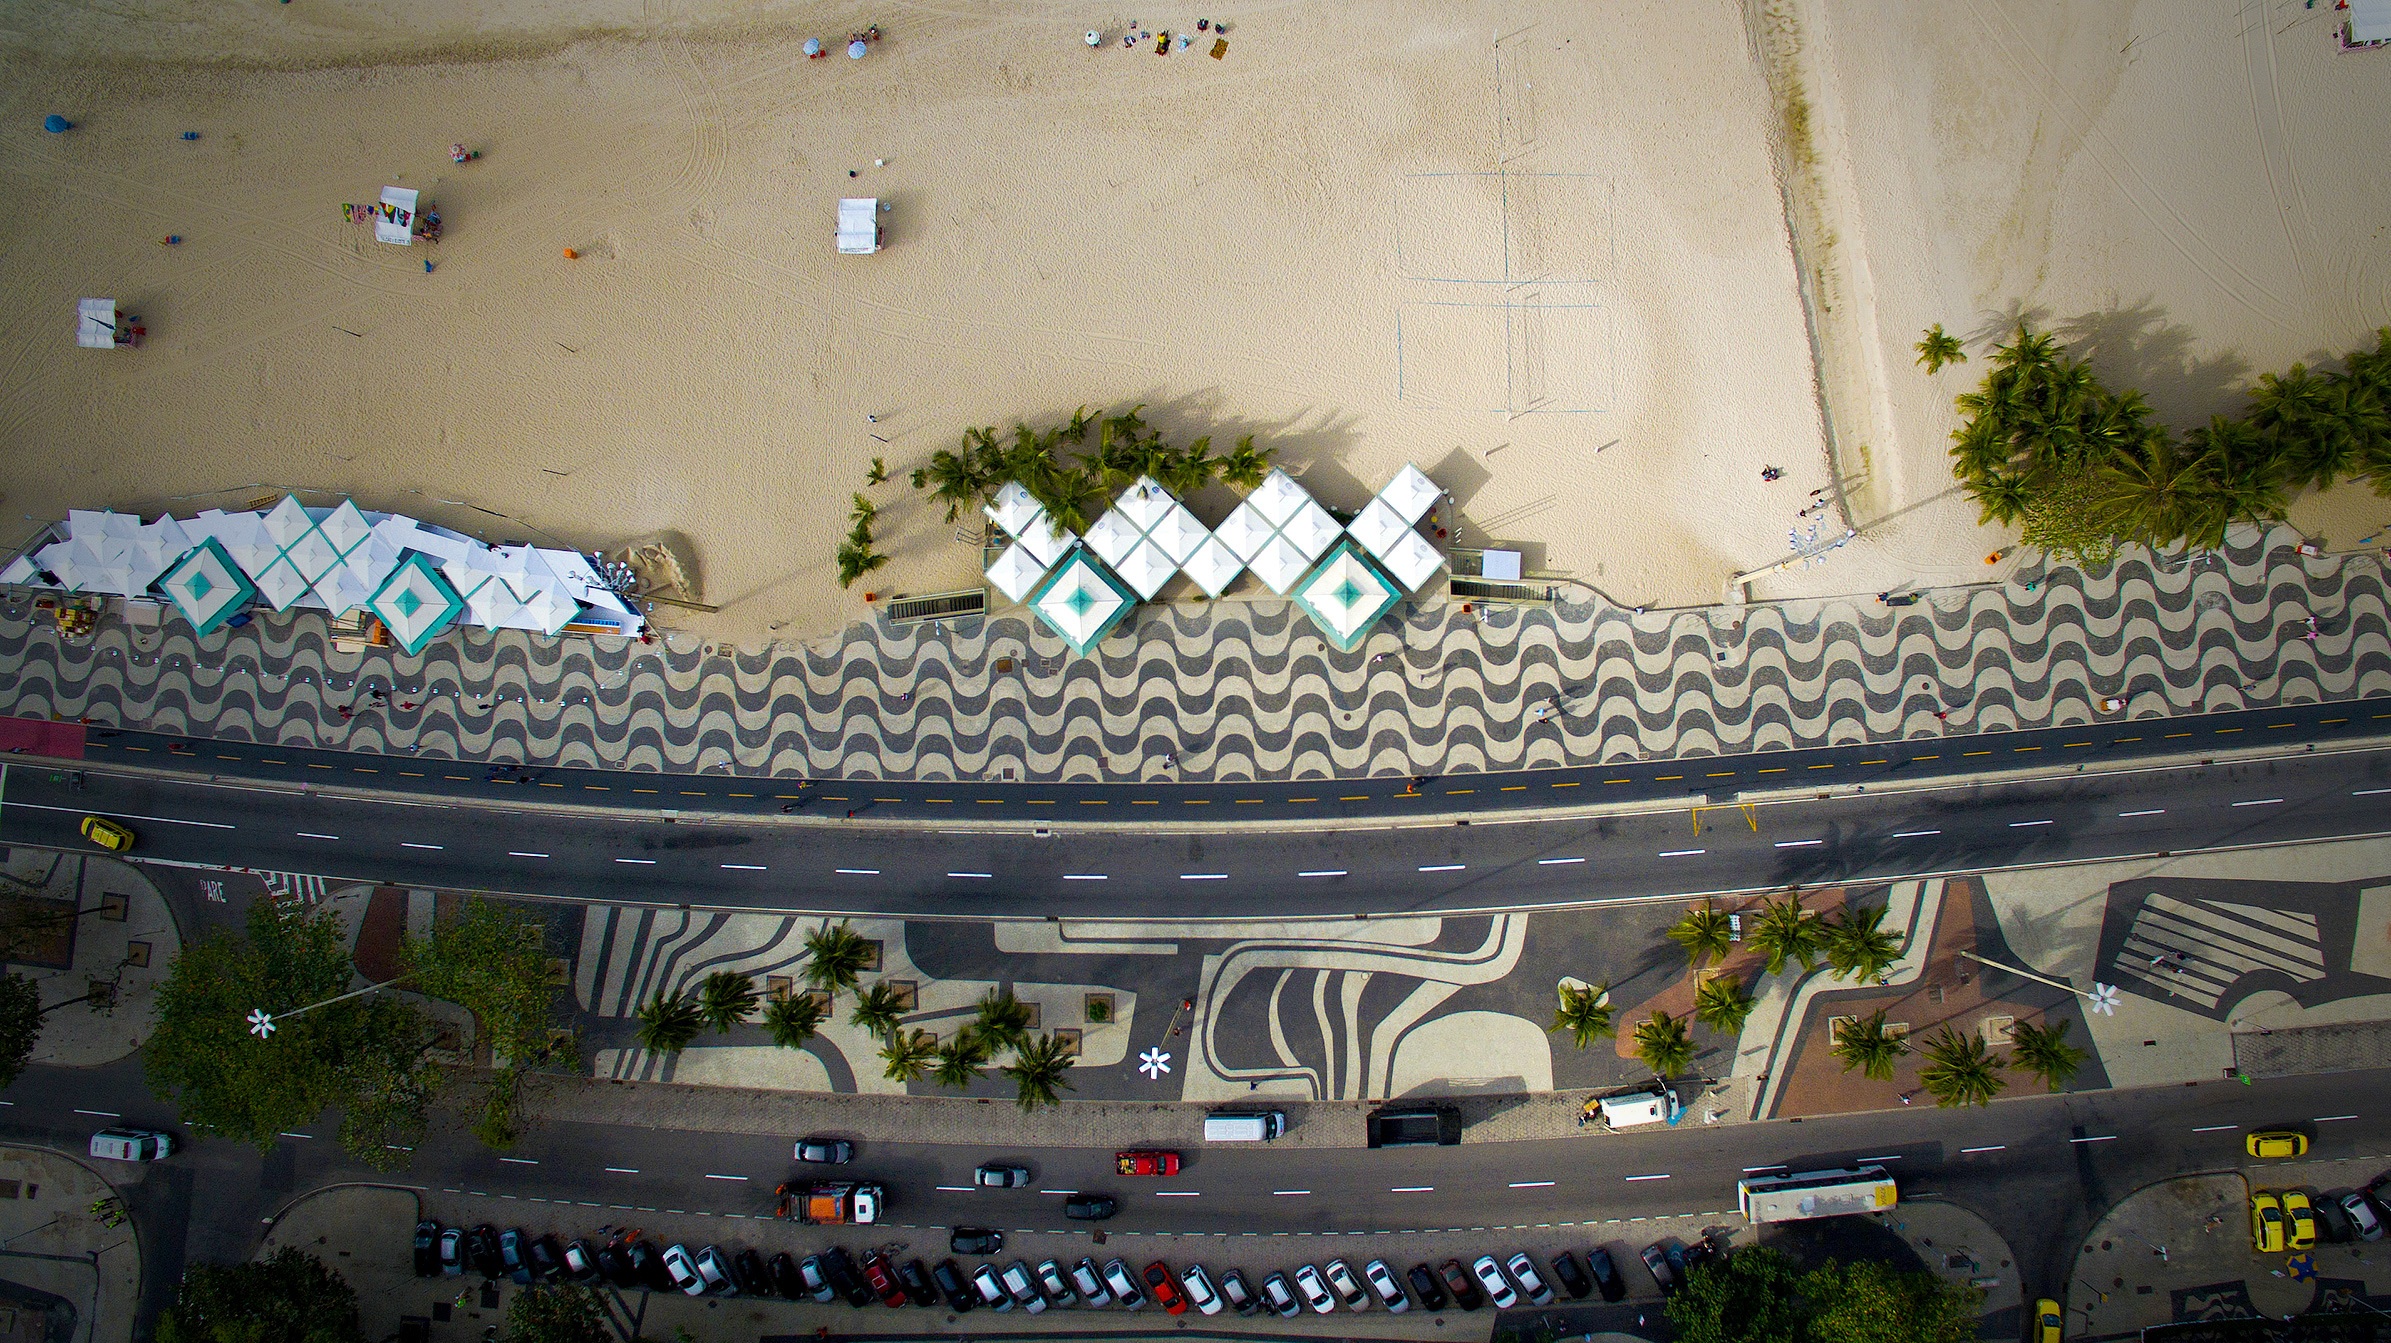
sand, structure, road, traffic, stadium, aerial view, drone view, atmosphere of earth, sport venue